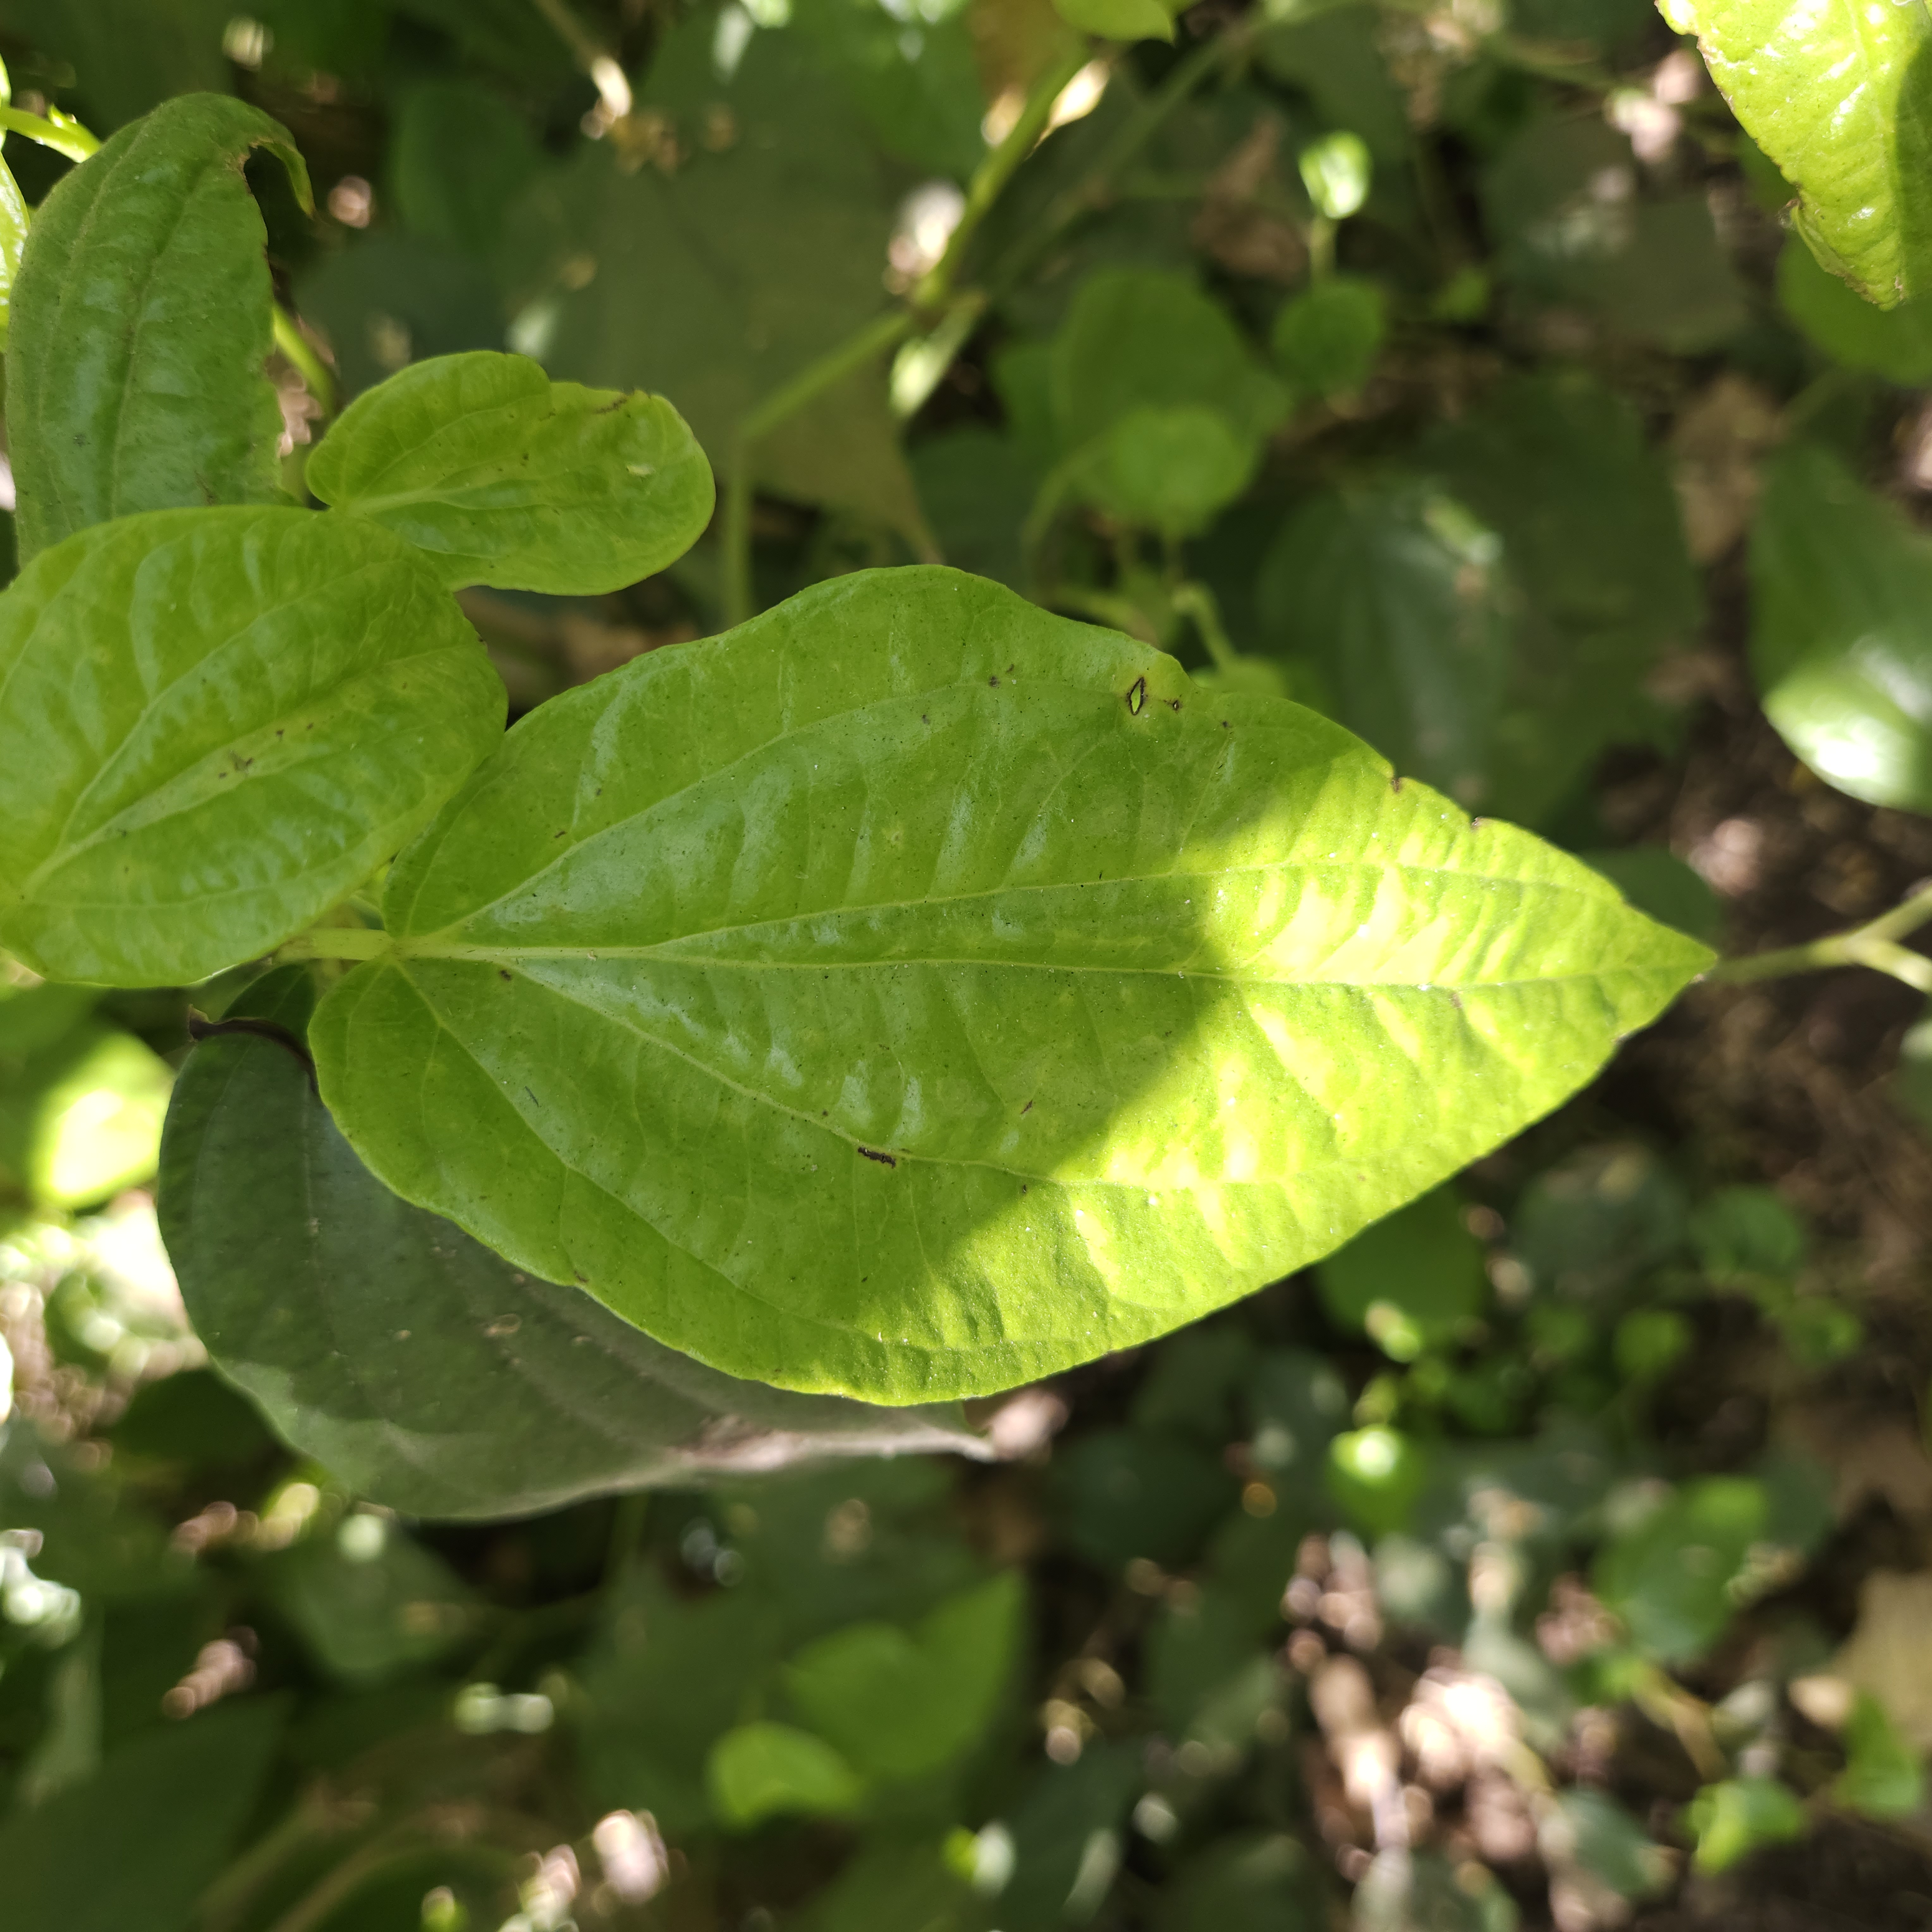
Label: Healthy